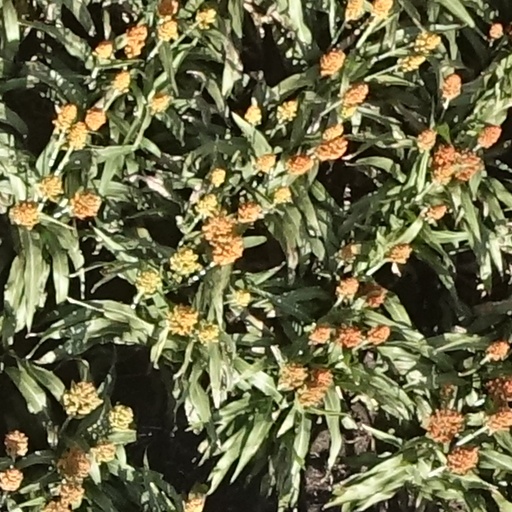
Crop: sorghum